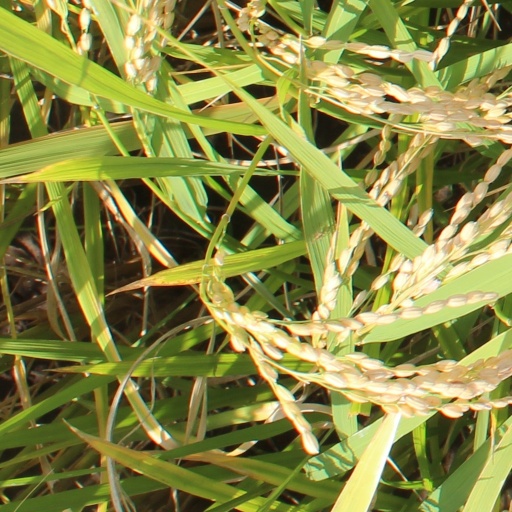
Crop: rice